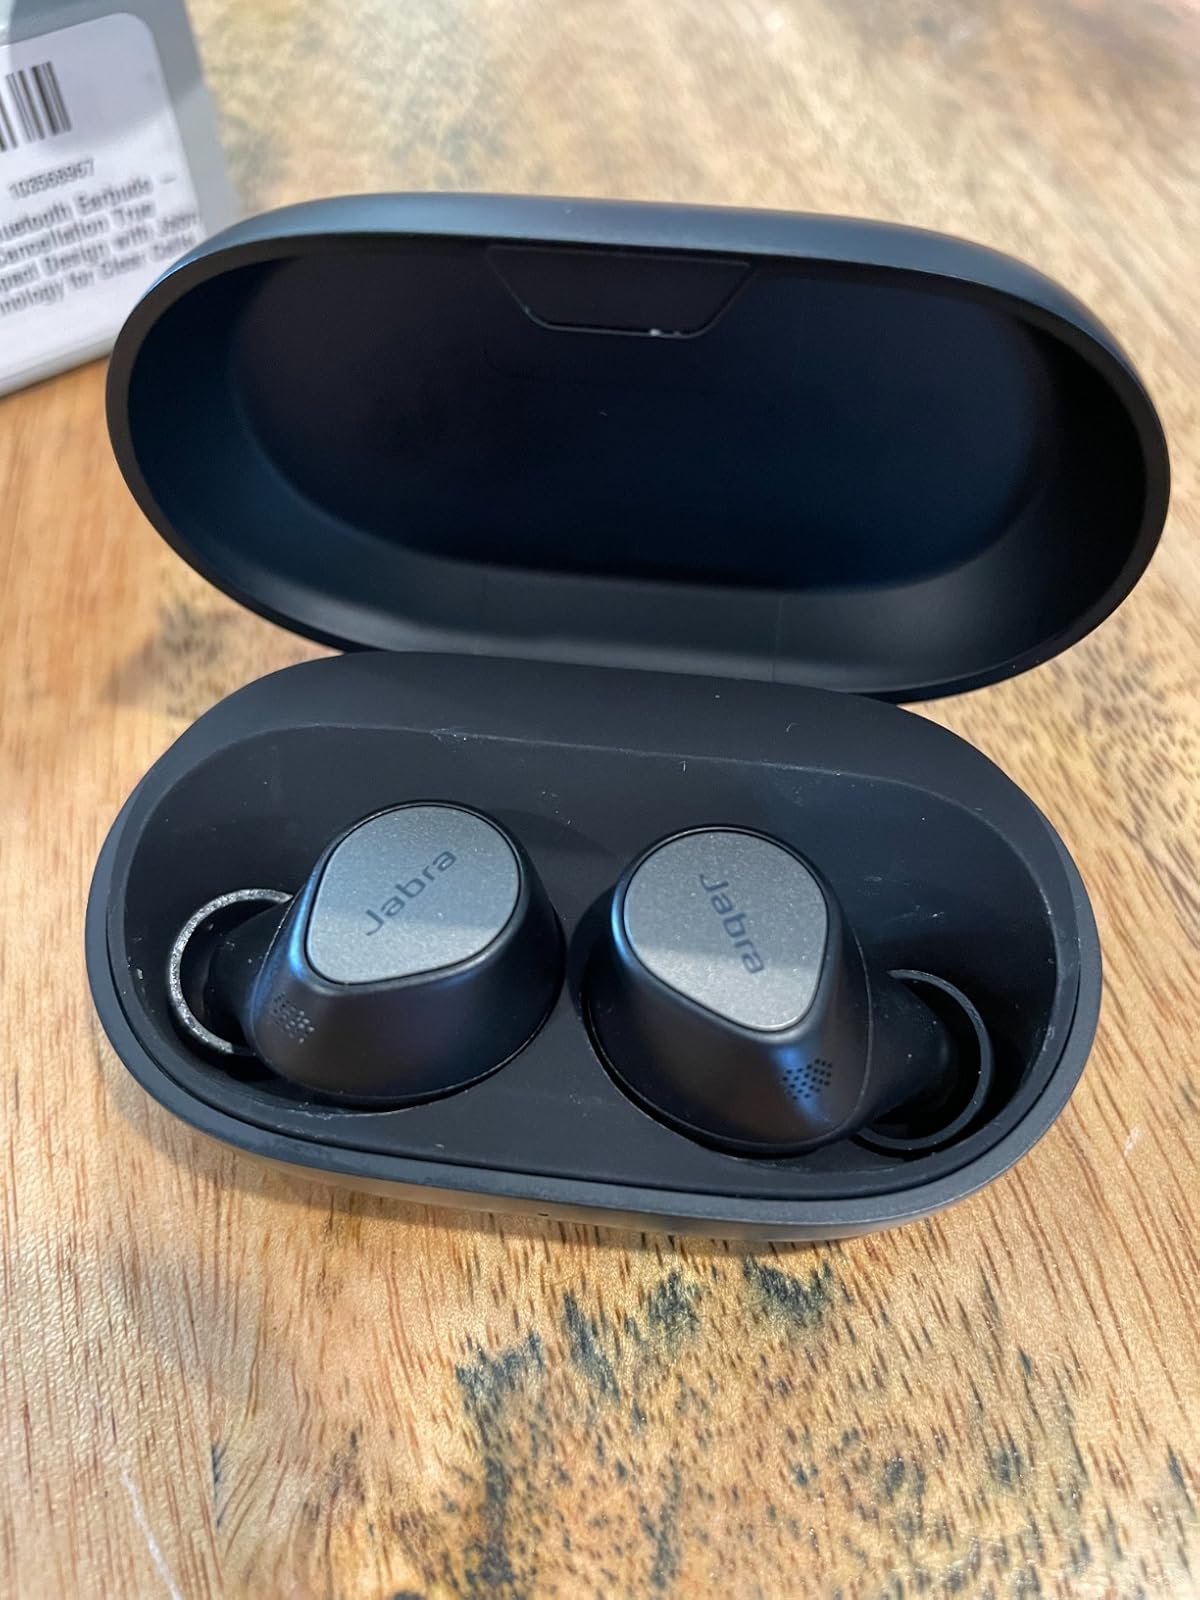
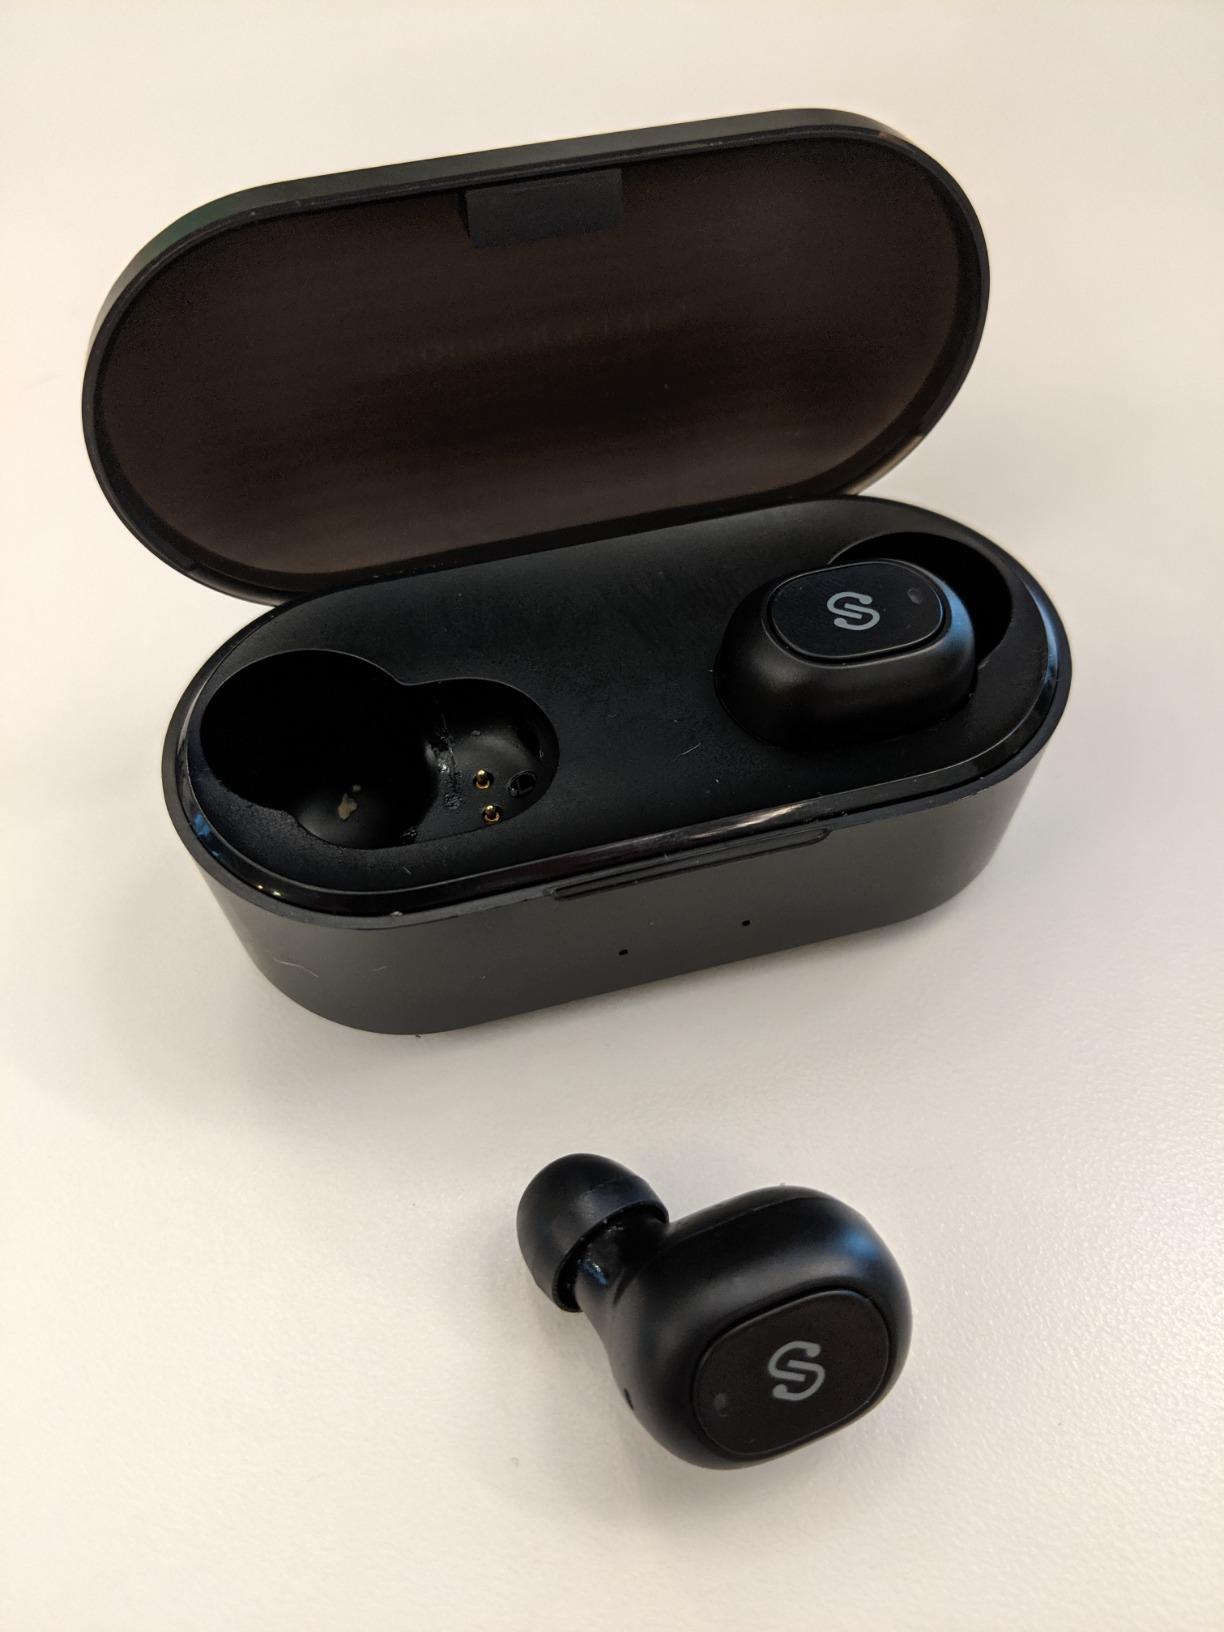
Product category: earbuds
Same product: no